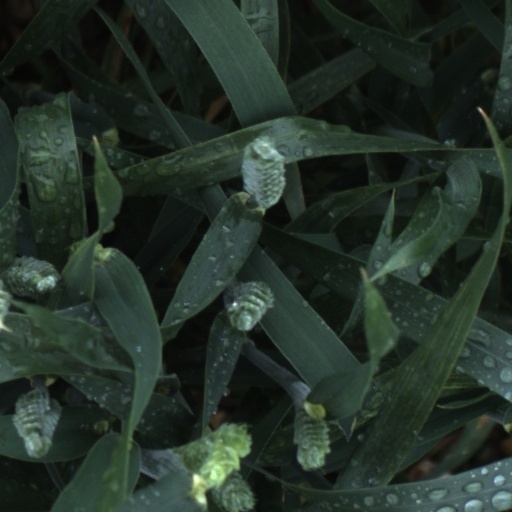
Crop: wheat